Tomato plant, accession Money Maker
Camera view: vertical (180 deg); turntable rotation: 60 degrees
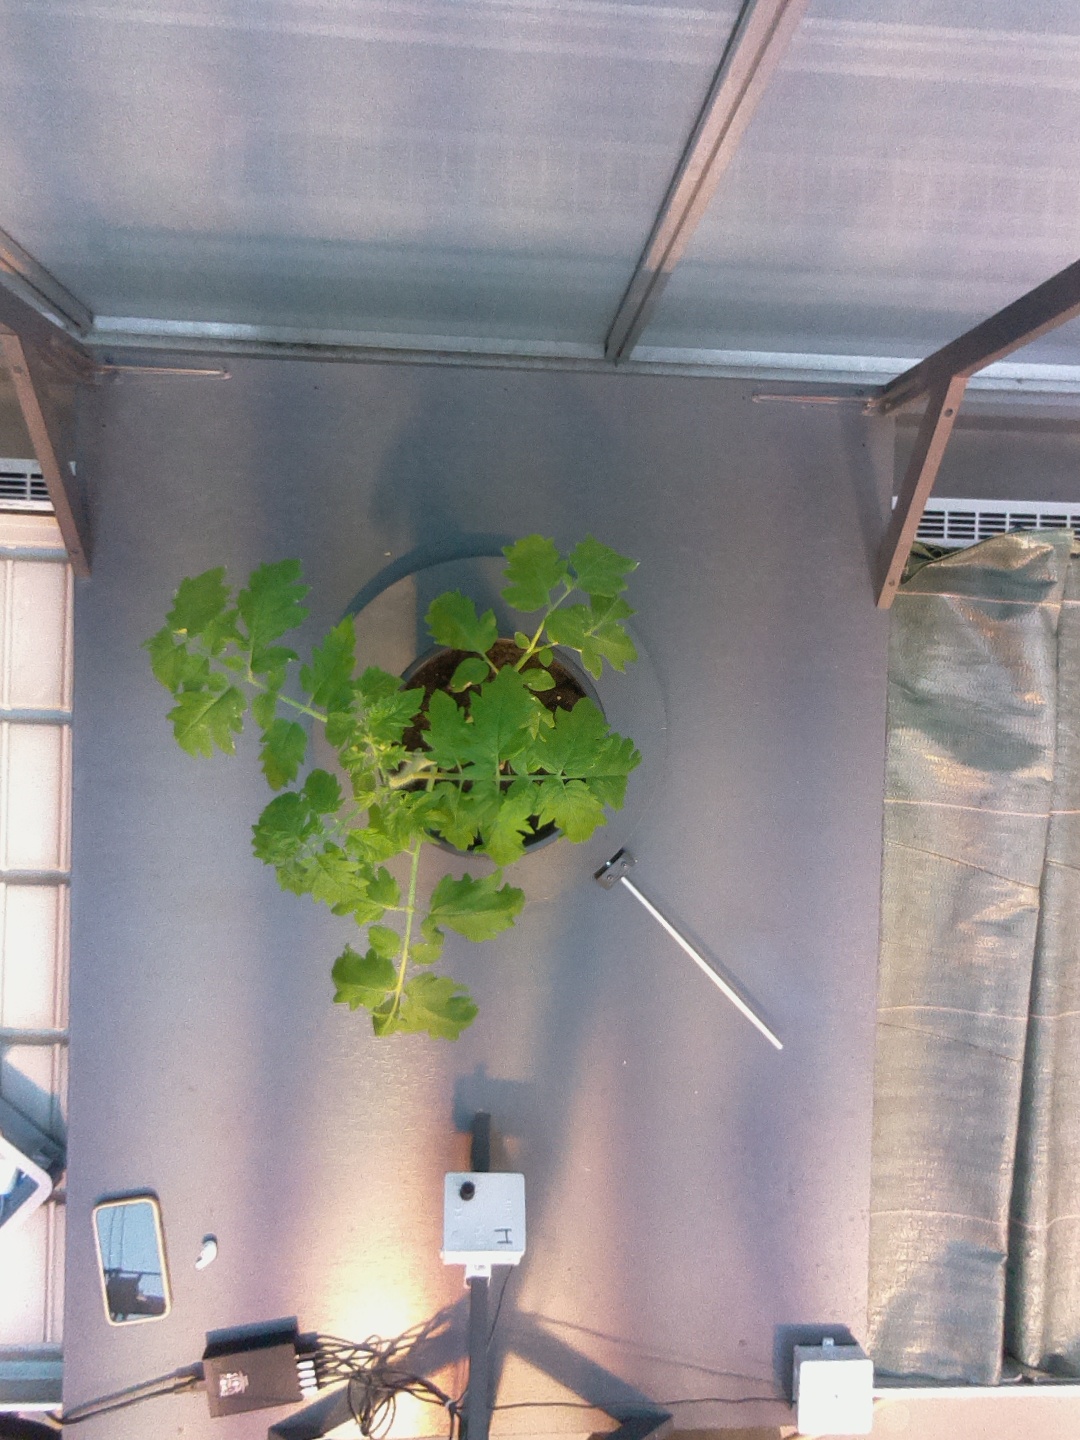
BBCH growth stage 14: 8 of true leaves visible